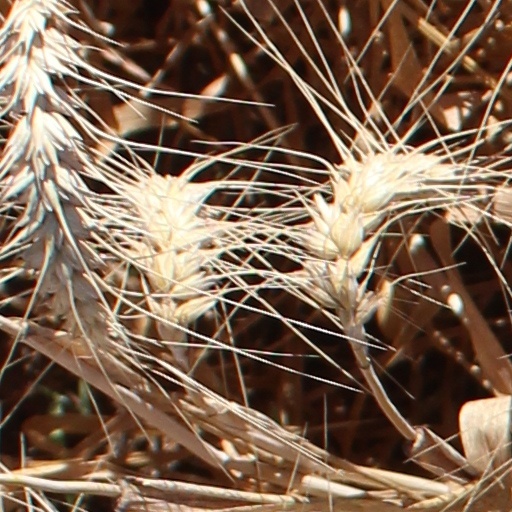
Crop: wheat